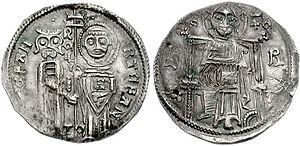
Stefan Uroš III Dečanski Nemanjic, en serbe cyrillique Стефан Урош III Дечански Немањић français: Étienne Decanski, roi de Serbie de 1321 à 1331, souverain serbe de la dynastie des Nemanjić, fils du roi Milutin, et saint de l’Église orthodoxe.